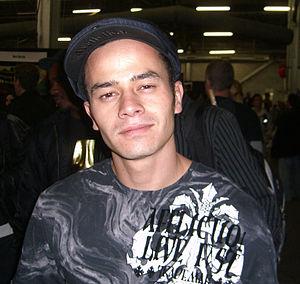
Daniel Logan, né le 6 juin 1987 à Auckland, Nouvelle-Zélande est un acteur essentiellement remarqué pour son rôle de Boba Fett dans Star Wars, épisode II : L'Attaque des clones.